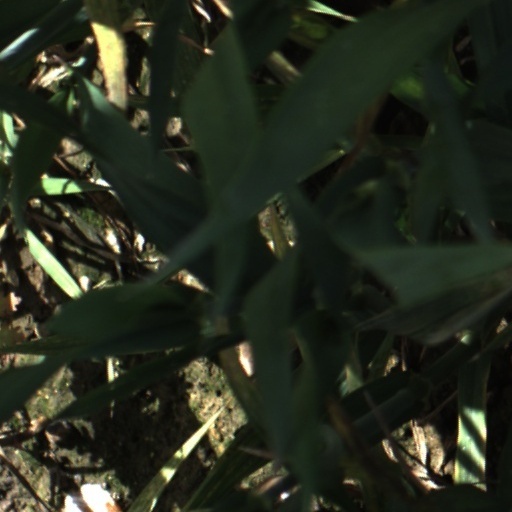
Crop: wheat